HP 48 series

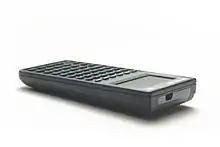
Hewlett-Packard 48GX Scientific Graphing Calculator

The HP 48 series of calculators support a stack-based programming language named RPL, a supposed combination of Reverse Polish notation (RPN) and Lisp. RPL adds the concepts of lists and functions to stack-based programming, allowing the programmer to pass unevaluated code as arguments to functions, or return unevaluated code from a function by leaving it on the stack.